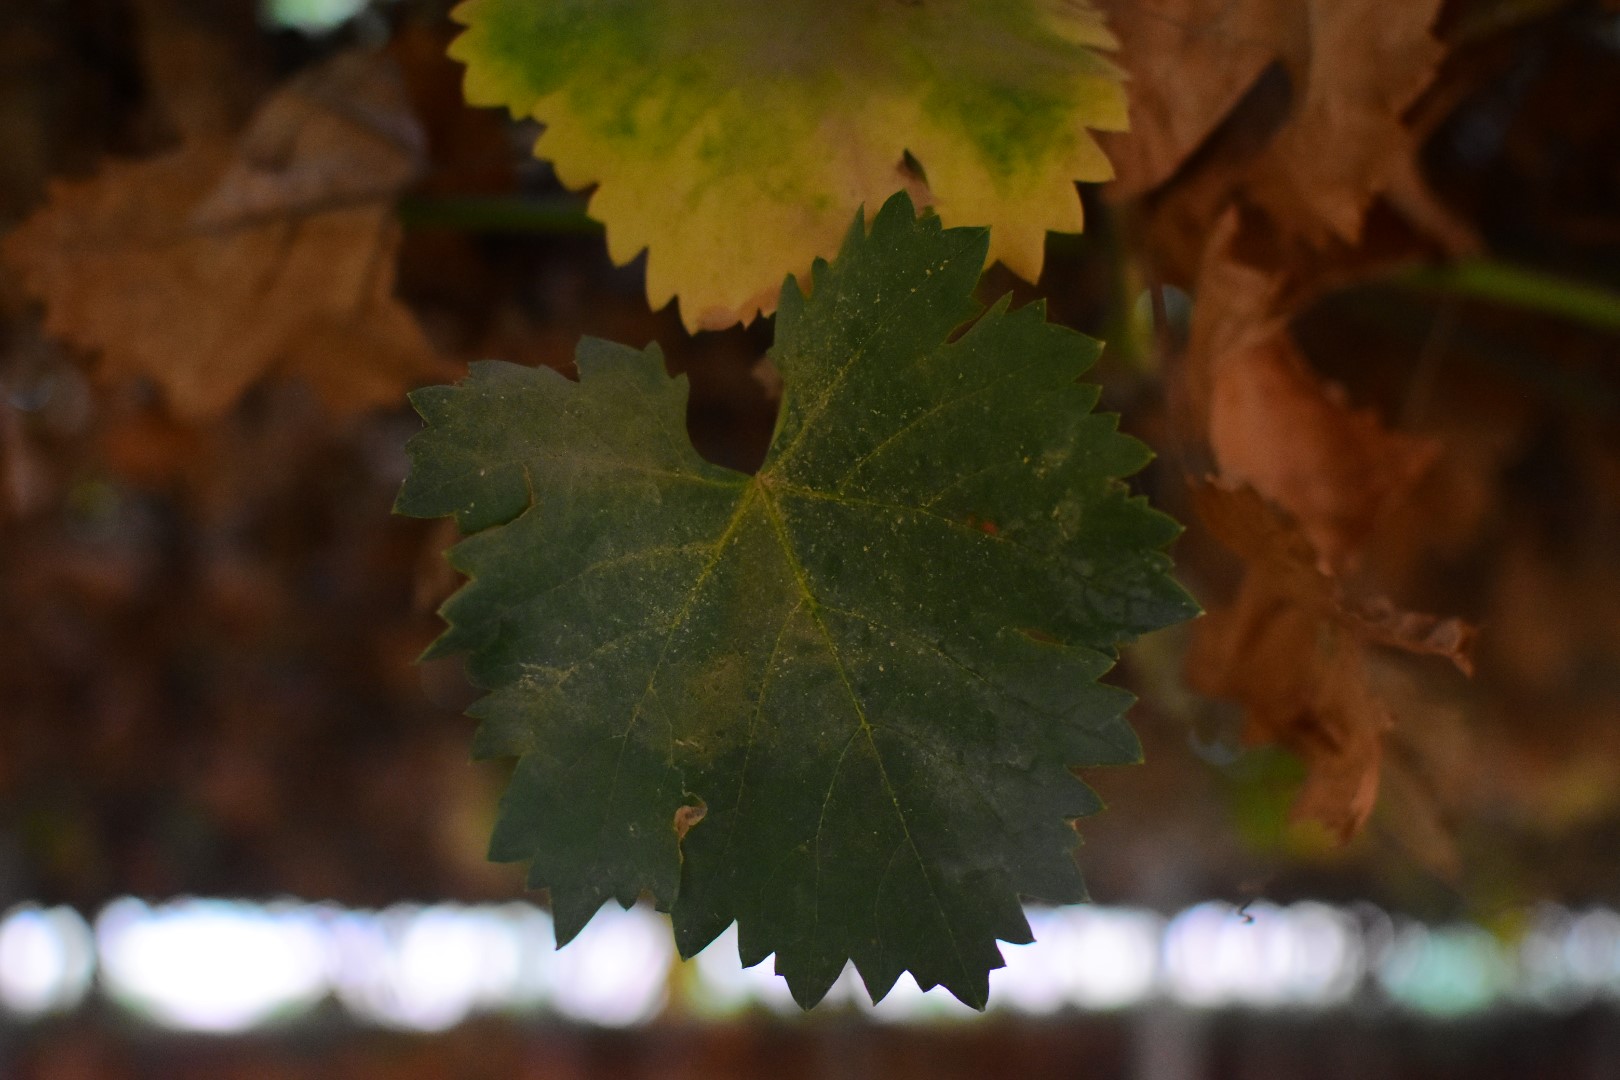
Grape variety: Aswud Balad